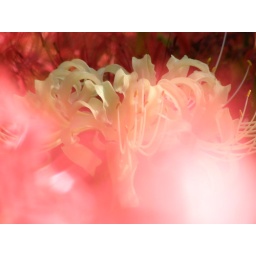
white in red